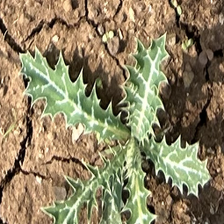
Weed species: Bilayat_(Mexicana_Argemone)